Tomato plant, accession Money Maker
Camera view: tilt-top (135 deg); turntable rotation: 0 degrees
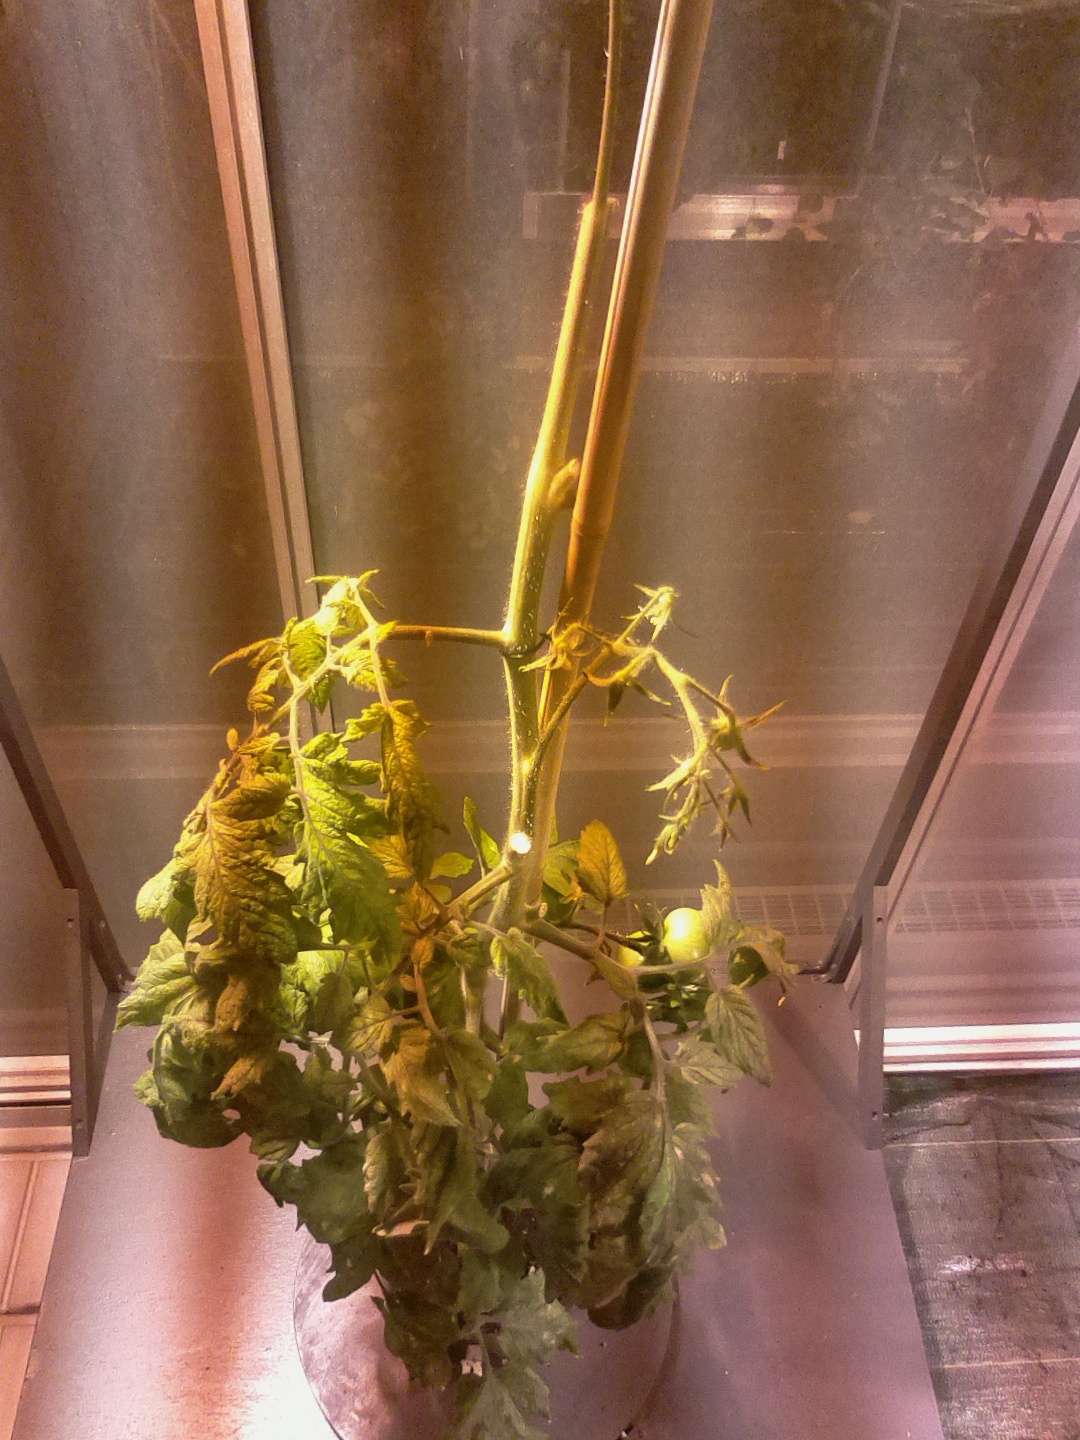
BBCH growth stage 74: 40%-50% of final fruit size